Yuki-onna

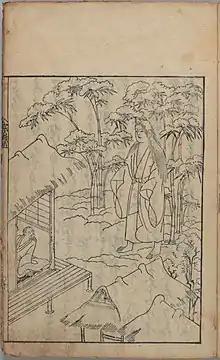
Yuki-onna illustration from Sogi Shokoku Monogatari

She may also go by such names as "yuki-musume" (雪娘, "snow daughter"), "yukihime" (雪姫, "snow princess"), "yuki-onago" (雪女子, "snow girl"), "yukijorō" (雪女郎, "snow woman"), "yuki anesa" (雪姉さ, "snow sis"), "yuki-onba" (雪乳母, "snow granny" or "snow nanny"), "yukinba" (雪婆, "snow hag") in Ehime, "yukifuri-baba" (雪降り婆, "snowfall witch" or "snowfall hag") in Nagano. They are also called several names that are related to icicles, such as "tsurara-onna", "kanekori-musume", and "shigama-nyōbō".